Skitching

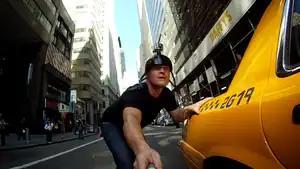
Skitching after a taxicab in New York City

Skitching (abbreviated from "skate-hitching", pron: /ˈskɪtʃɪŋ/) is the act of hitching a ride by holding onto a motor vehicle while riding on a skateboard, roller skates, bicycle, or sneakers when there is snowfall. It is also sometimes referred to as bum-riding or hooky bobbing when being towed over snowy or icy streets on boots or a sled. In addition, skitching can be performed on a bicycle or inner tube.